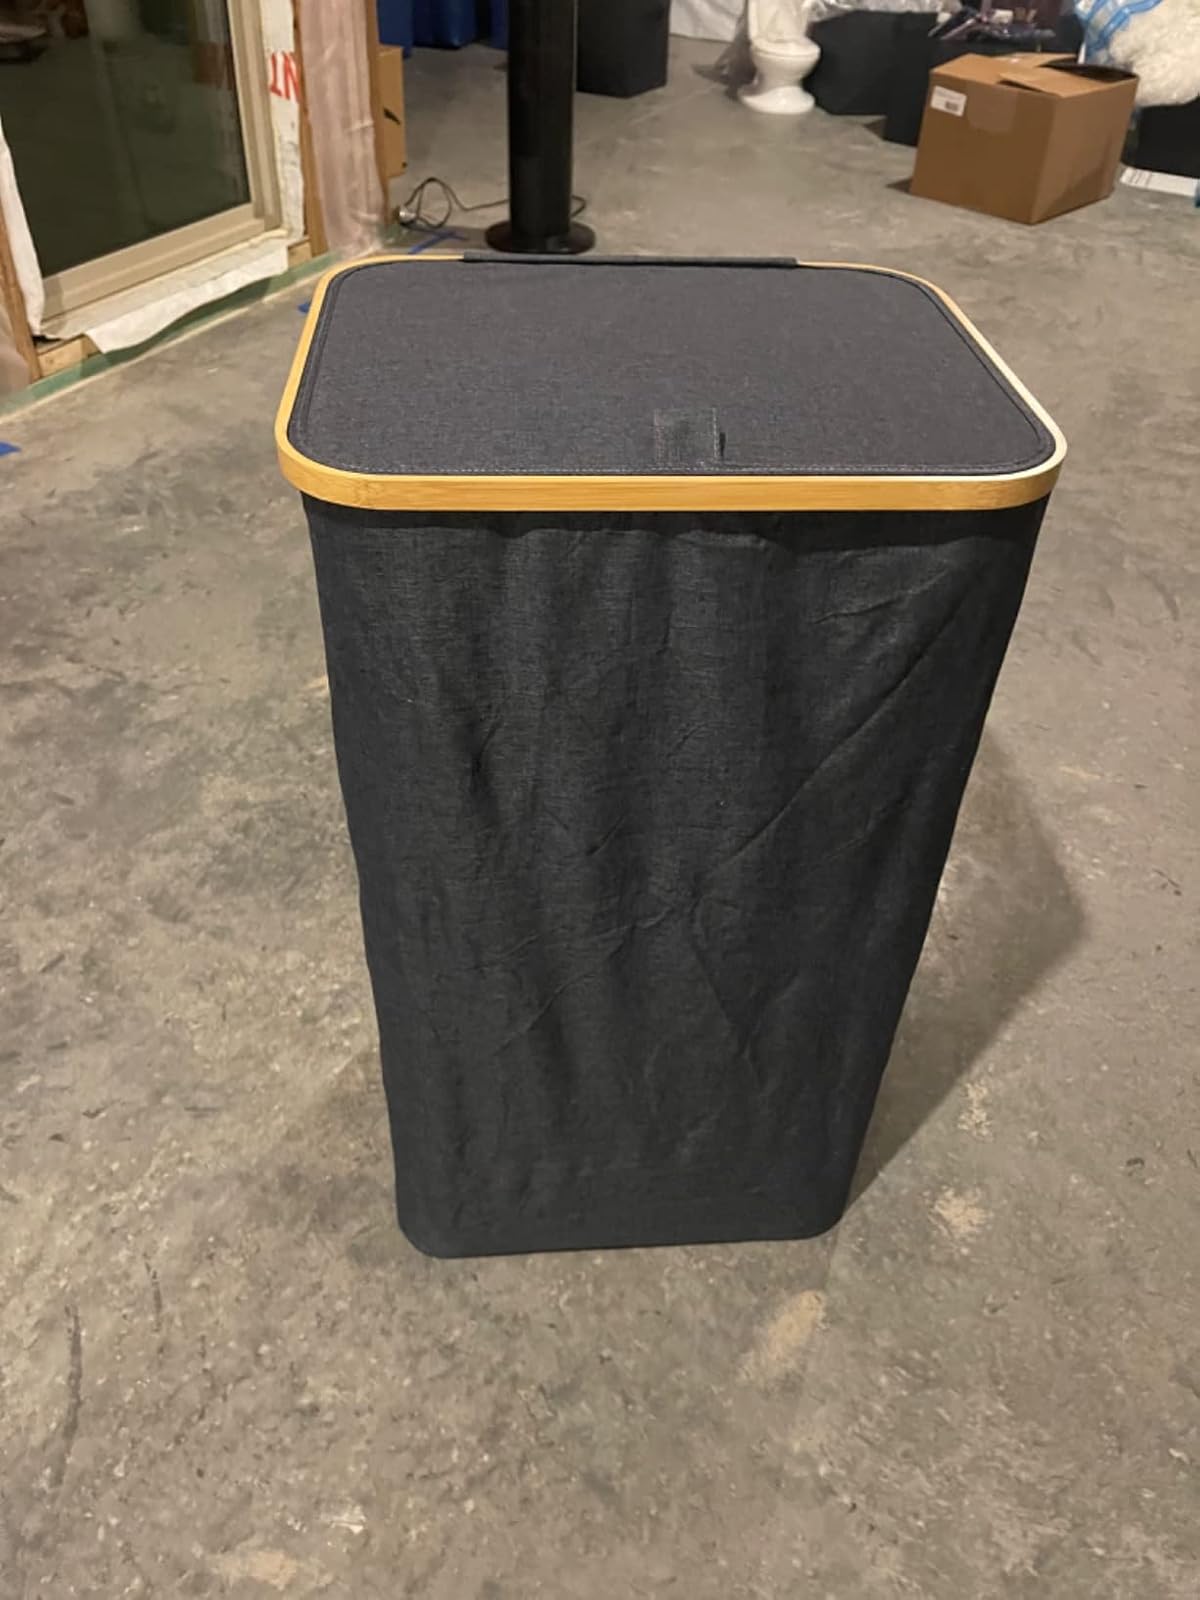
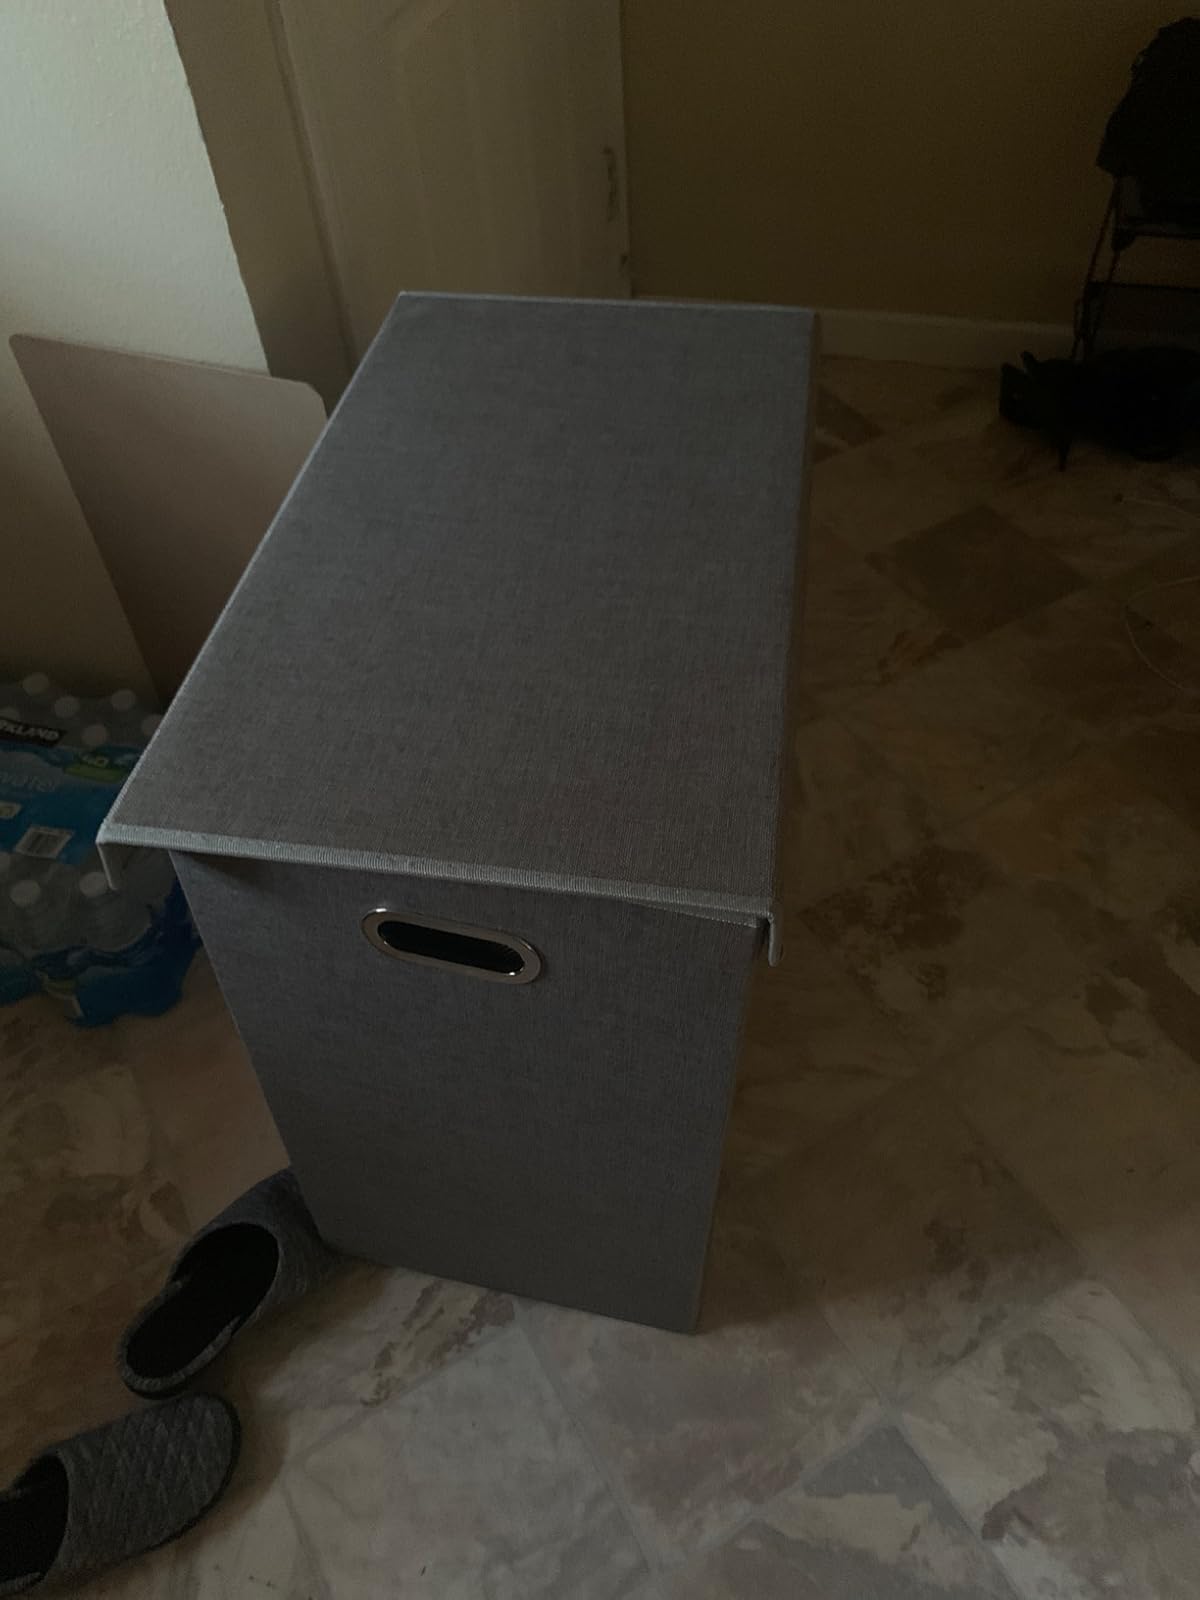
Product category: items_hamper
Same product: no